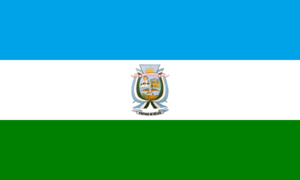
Cet article présente une liste des principales villes d'Équateur jusqu'en 2012.
Déleg est un canton d'Équateur situé dans la province de Cañar.